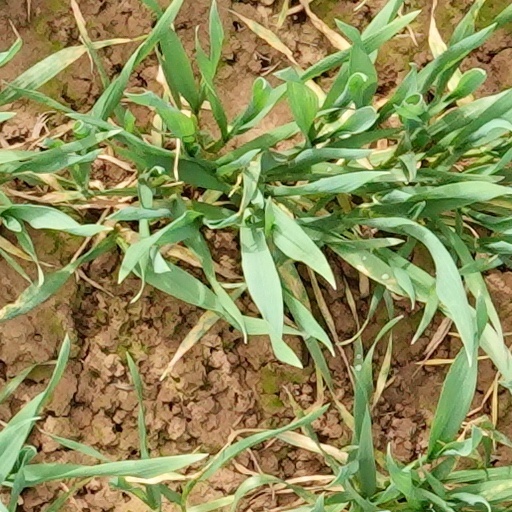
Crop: wheat